Agathocles of Syracuse

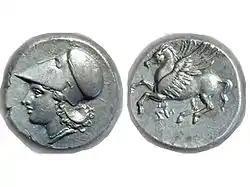
Silver stater of Agathocles, depicting Athena and Pegasus with the triskeles.

Agathocles ("Agathoklḗs"; 361–289 BC) was a tyrant of Syracuse from 317 BC and king of much of Sicily from 304 BC until his death. Agathocles began his career as a military officer, and raised his profile as a supporter of the democratic faction in Syracuse against the oligarchic civic government. His opponents forced him into exile and he became a mercenary leader. He eventually made his way back to Syracuse and was elected as a general. A few years later he took control through a coup d'état. In practice he was a tyrant, although a democratic constitution theoretically remained in force.